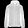
Label: Coat